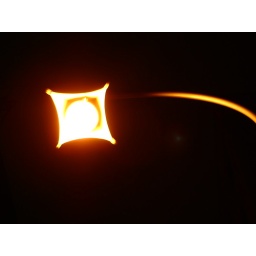
street lamp in china town